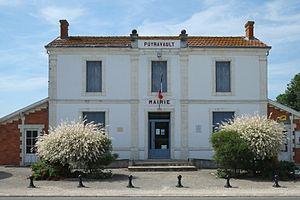
Mairie Puyravault Charente-Maritime France